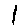
Label: 1